Kajsa Ekis Ekman

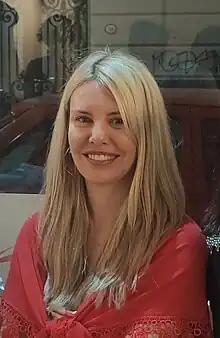
Ekman in 2023

Kajsa Ekis Ekman (born 1980) is a Swedish author, journalist, and debater. Her works have sparked debate in subjects regarding prostitution, surrogacy, transgender issues, and capitalism. She identifies as a feminist and has written a book and several articles from a gender-critical perspective. She participated in the Swedish launch of Women's Declaration International. Until 2022 she wrote for "", departing amid controversy in 2022. Later in 2022 she was hired as editor of "Arbetaren", but let go shortly afterwards, which generated extensive debate. Currently, she is the editor-in-chief of Parabol Press and contributes to a number of other Swedish publications. The awards she received include the Robespierre Prize in 2010 and Lenin Award in 2020.